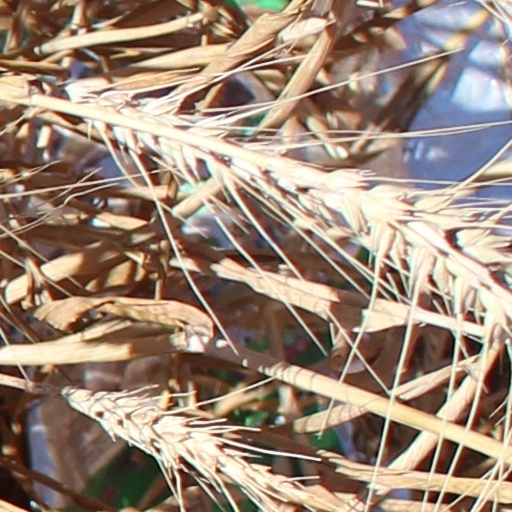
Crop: wheat